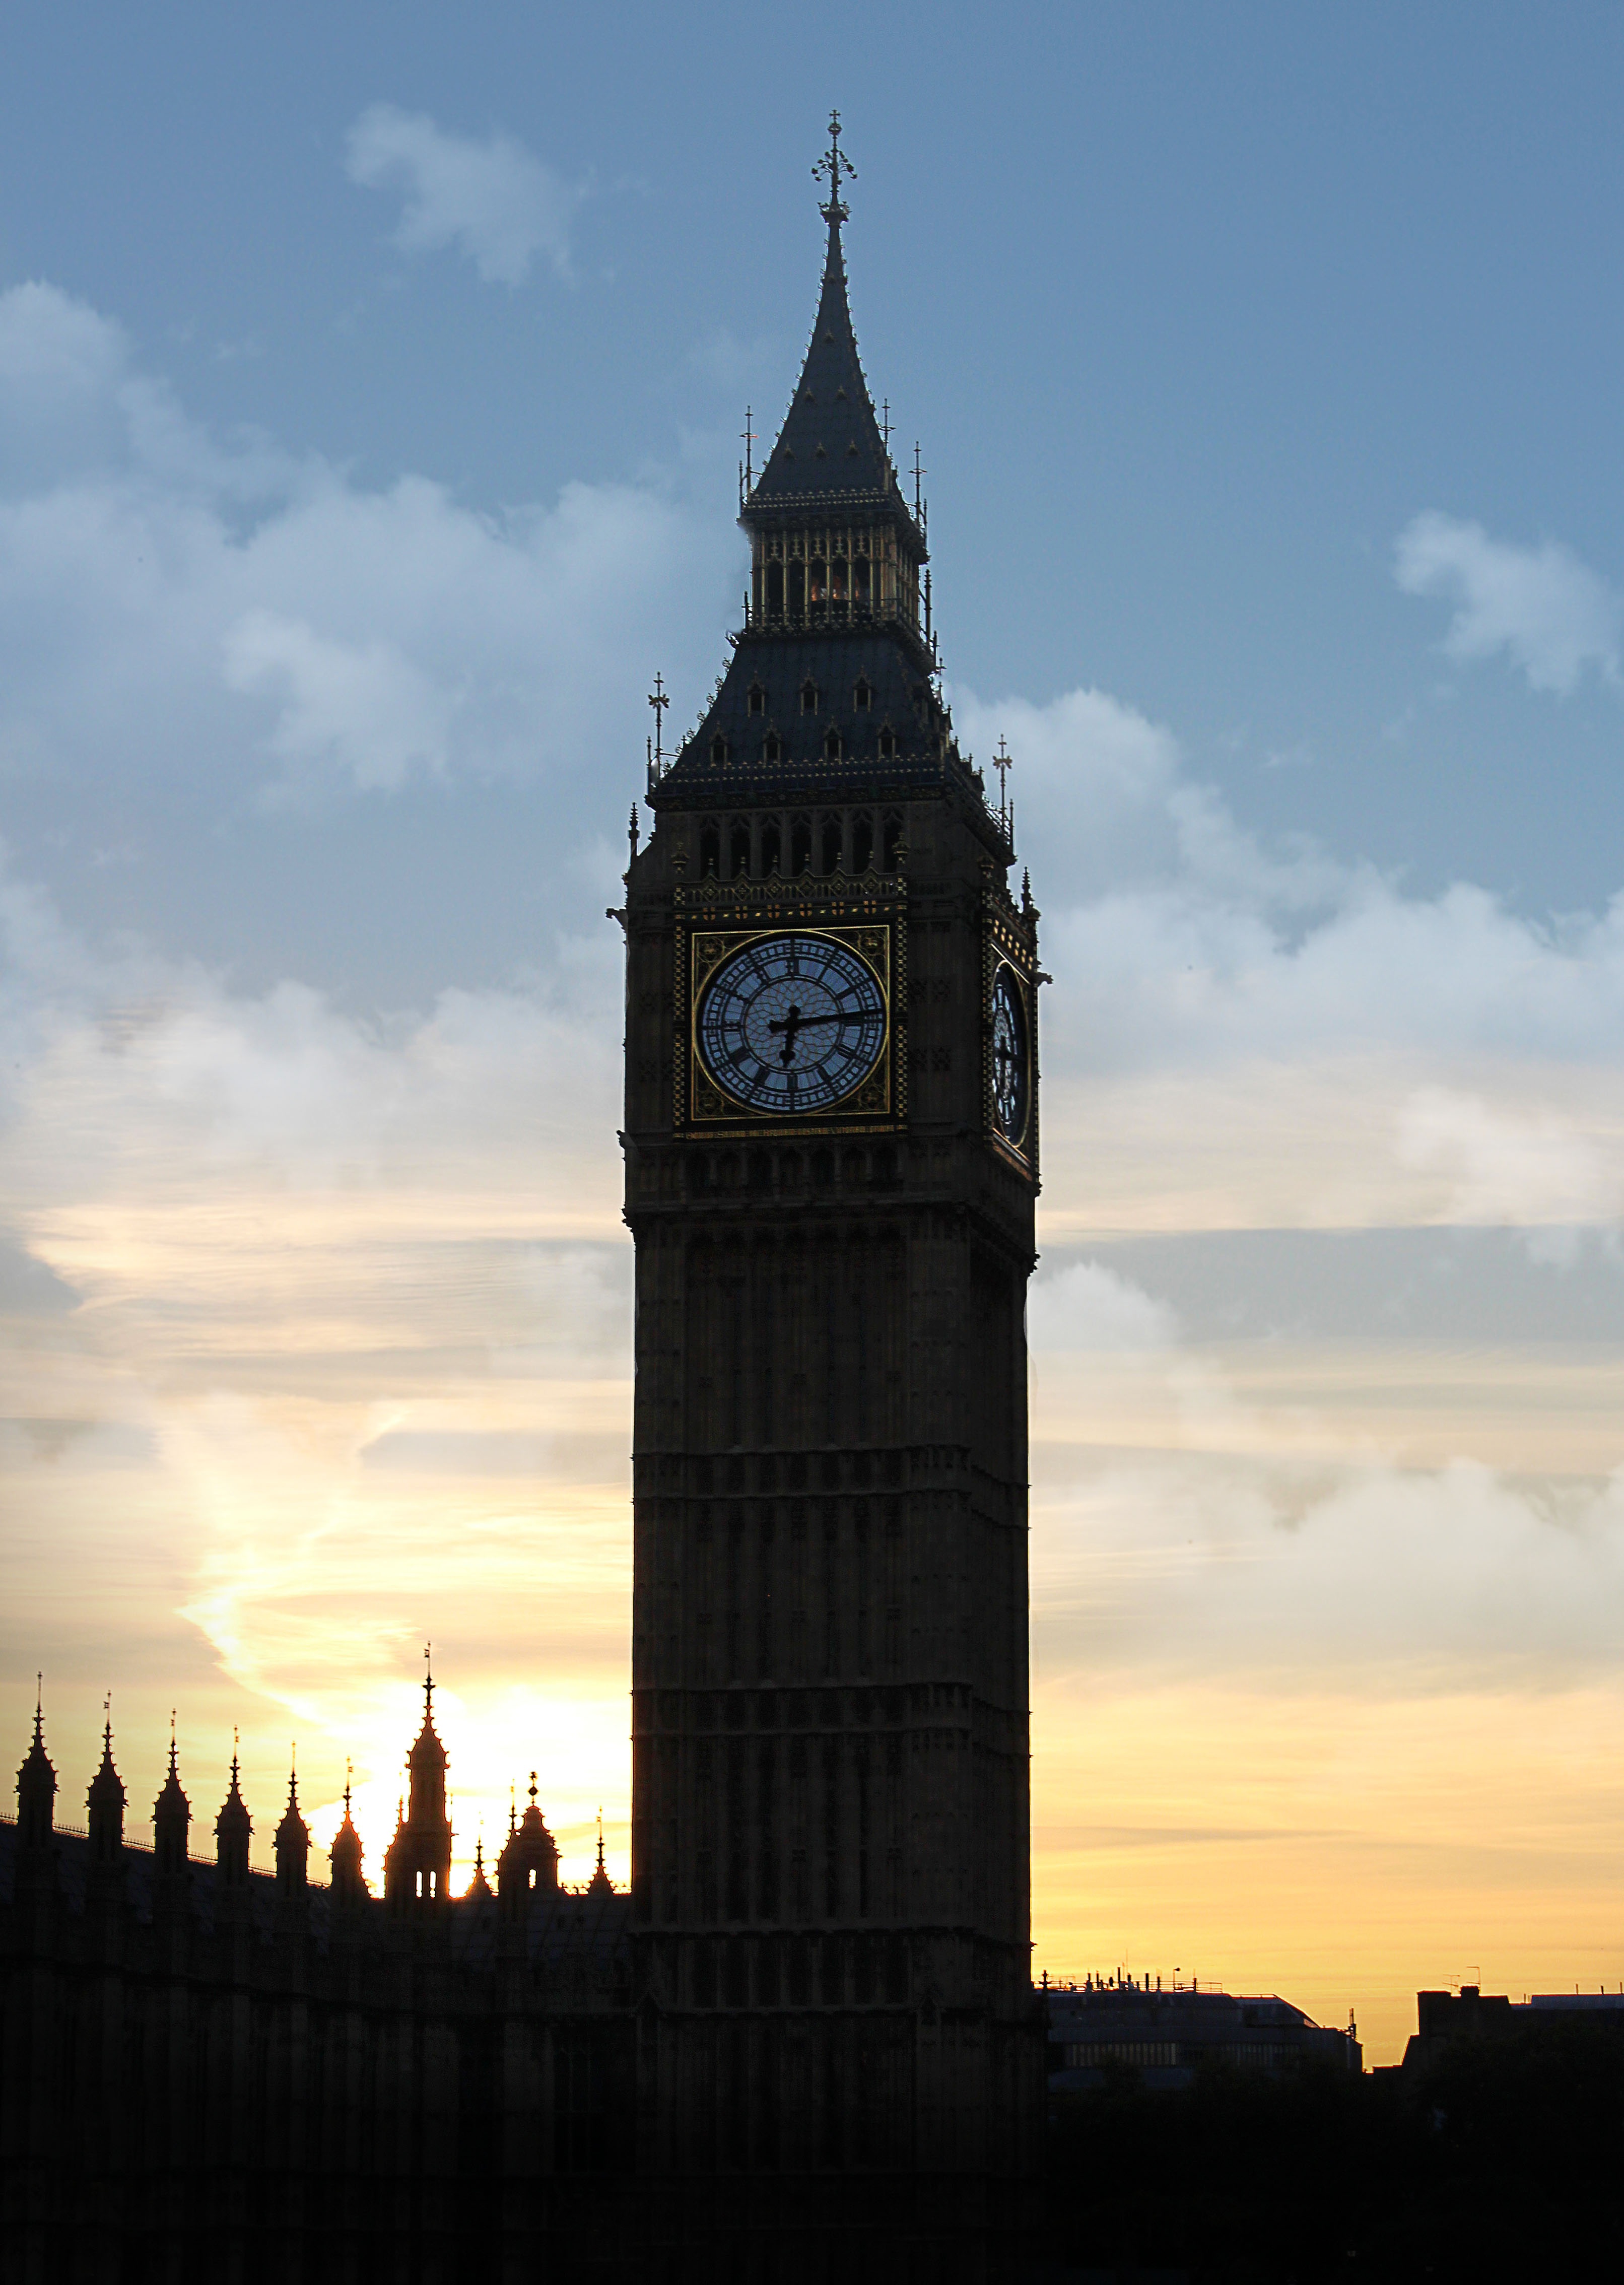
light, abstract, architecture, sky, sunset, clock, building, city, monument, photo, dusk, evening, heaven, tower, peace, landmark, church, trip, old building, big ben, clock tower, england, london, art, clouds, background, luxury, spire, steeple, baroque, weekday, church clock, free picture